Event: Nepal Earthquake
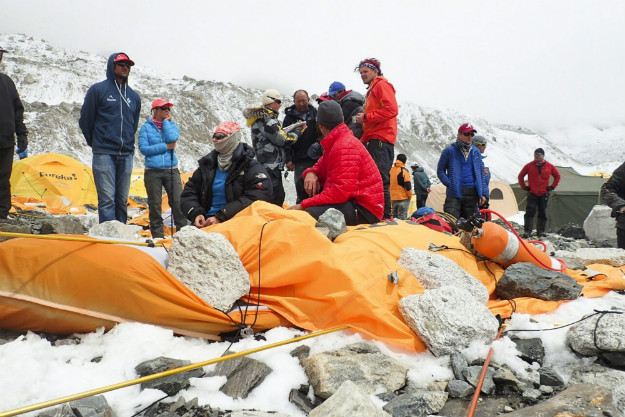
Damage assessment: no_damage